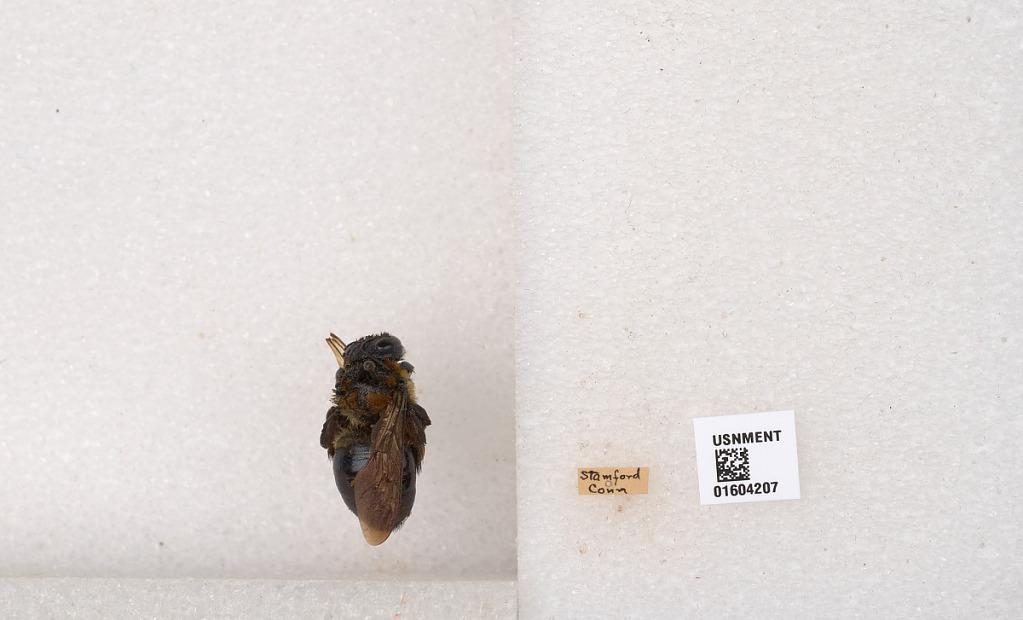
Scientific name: Xylocopa (Xylocopoides) virginica virginica (Linnaeus)
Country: United States
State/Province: Connecticut
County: Fairfield
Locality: Stamford
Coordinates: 41.0534, -73.5387